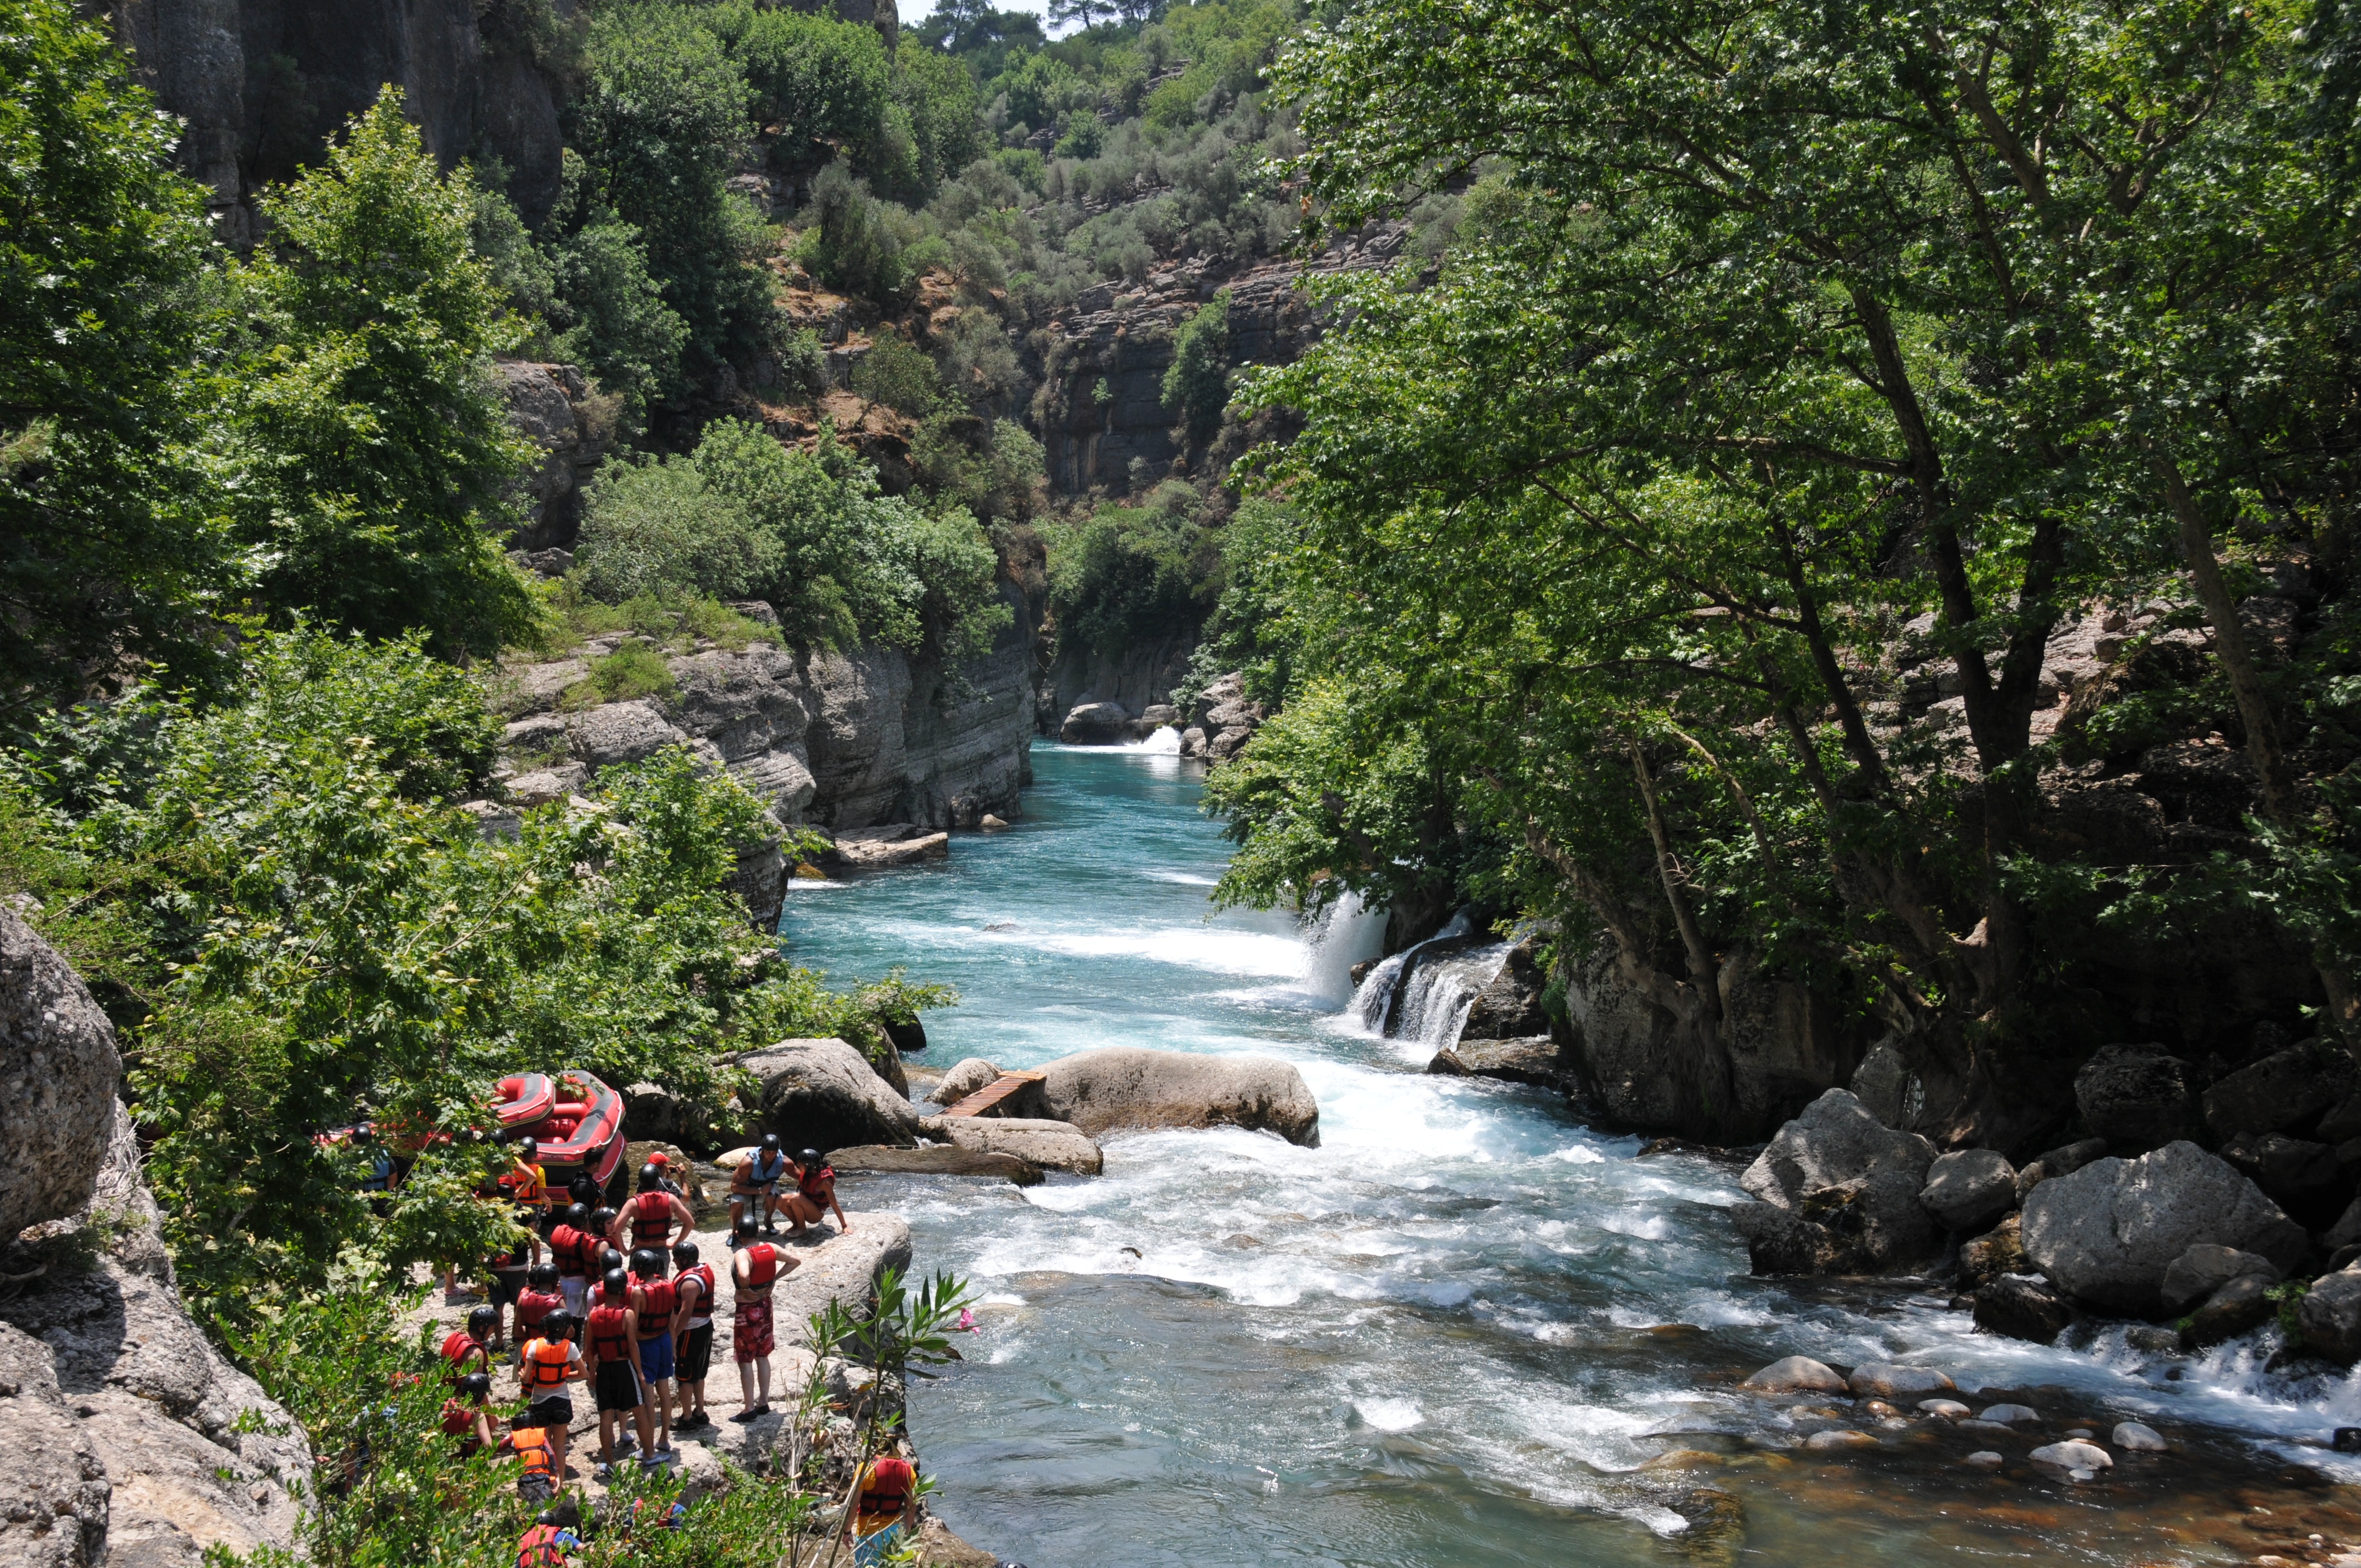
forest, waterfall, river, valley, travel, stream, jungle, rapid, canyon, body of water, rainforest, turkey, water feature, watercourse, landform